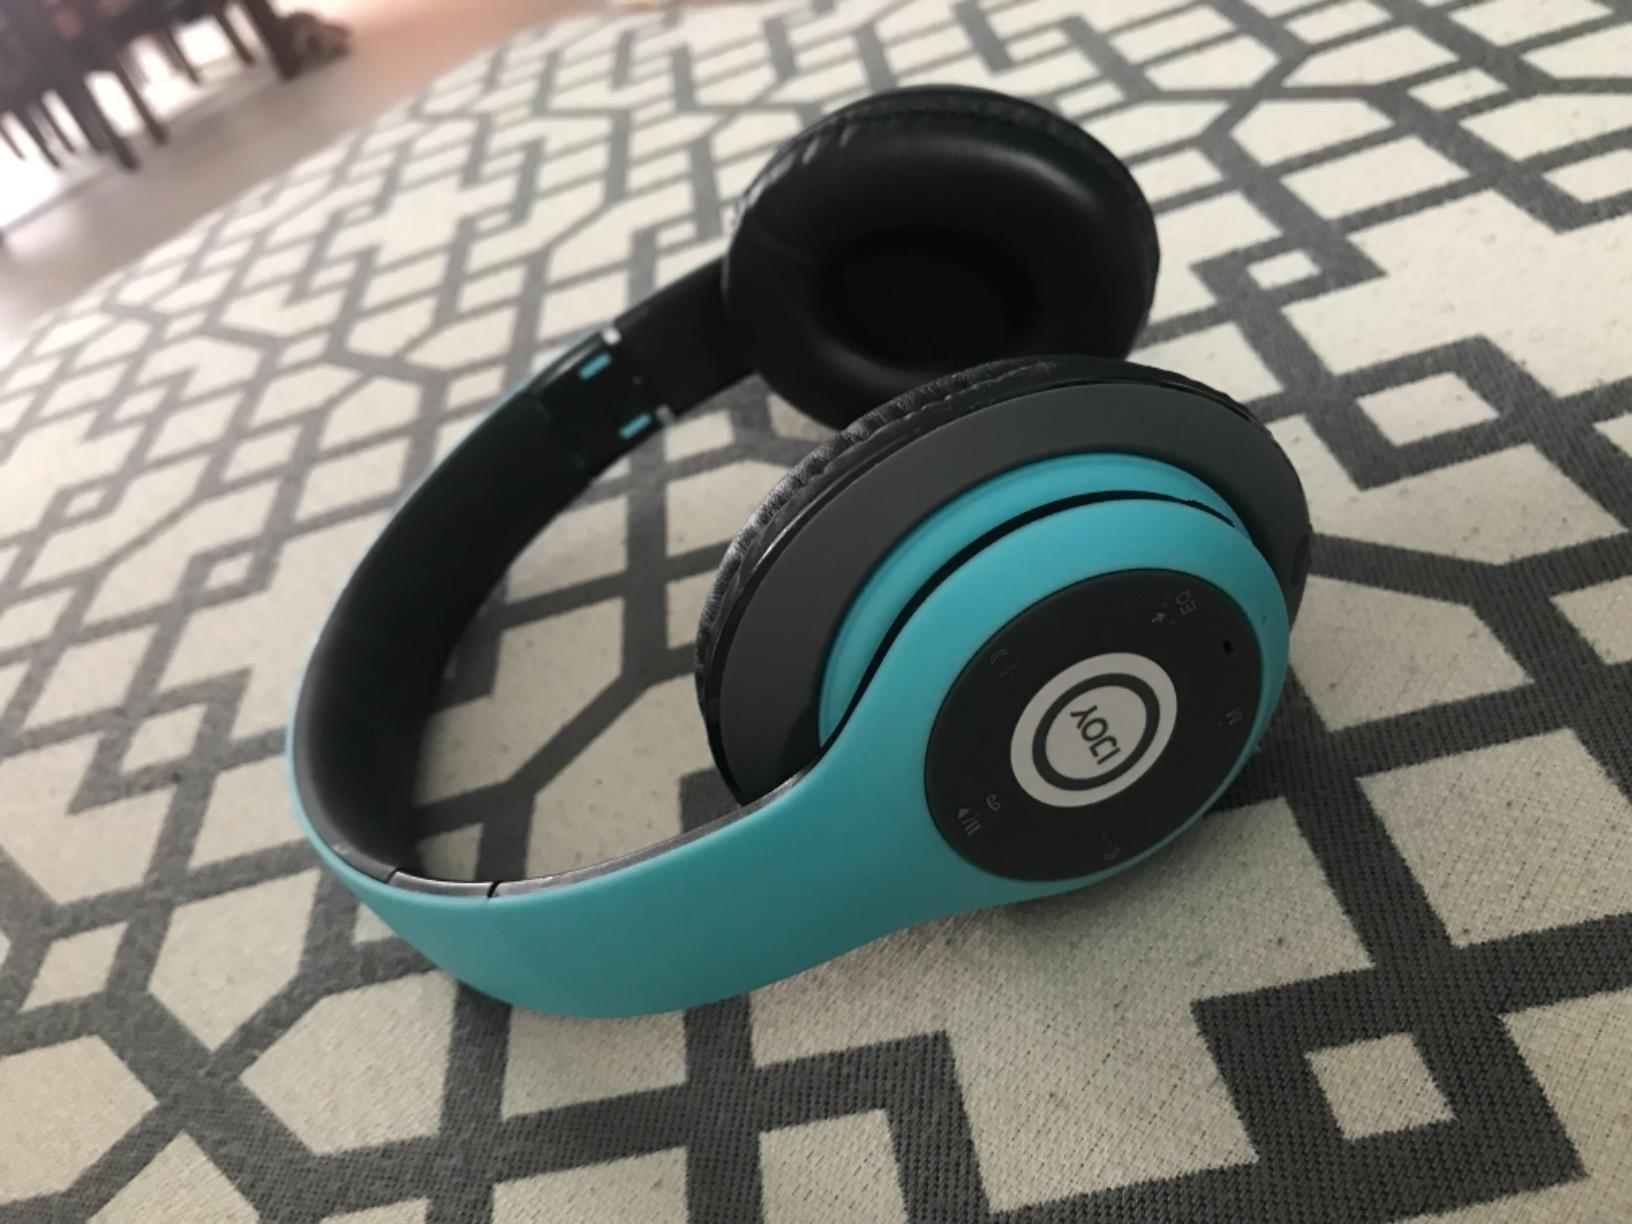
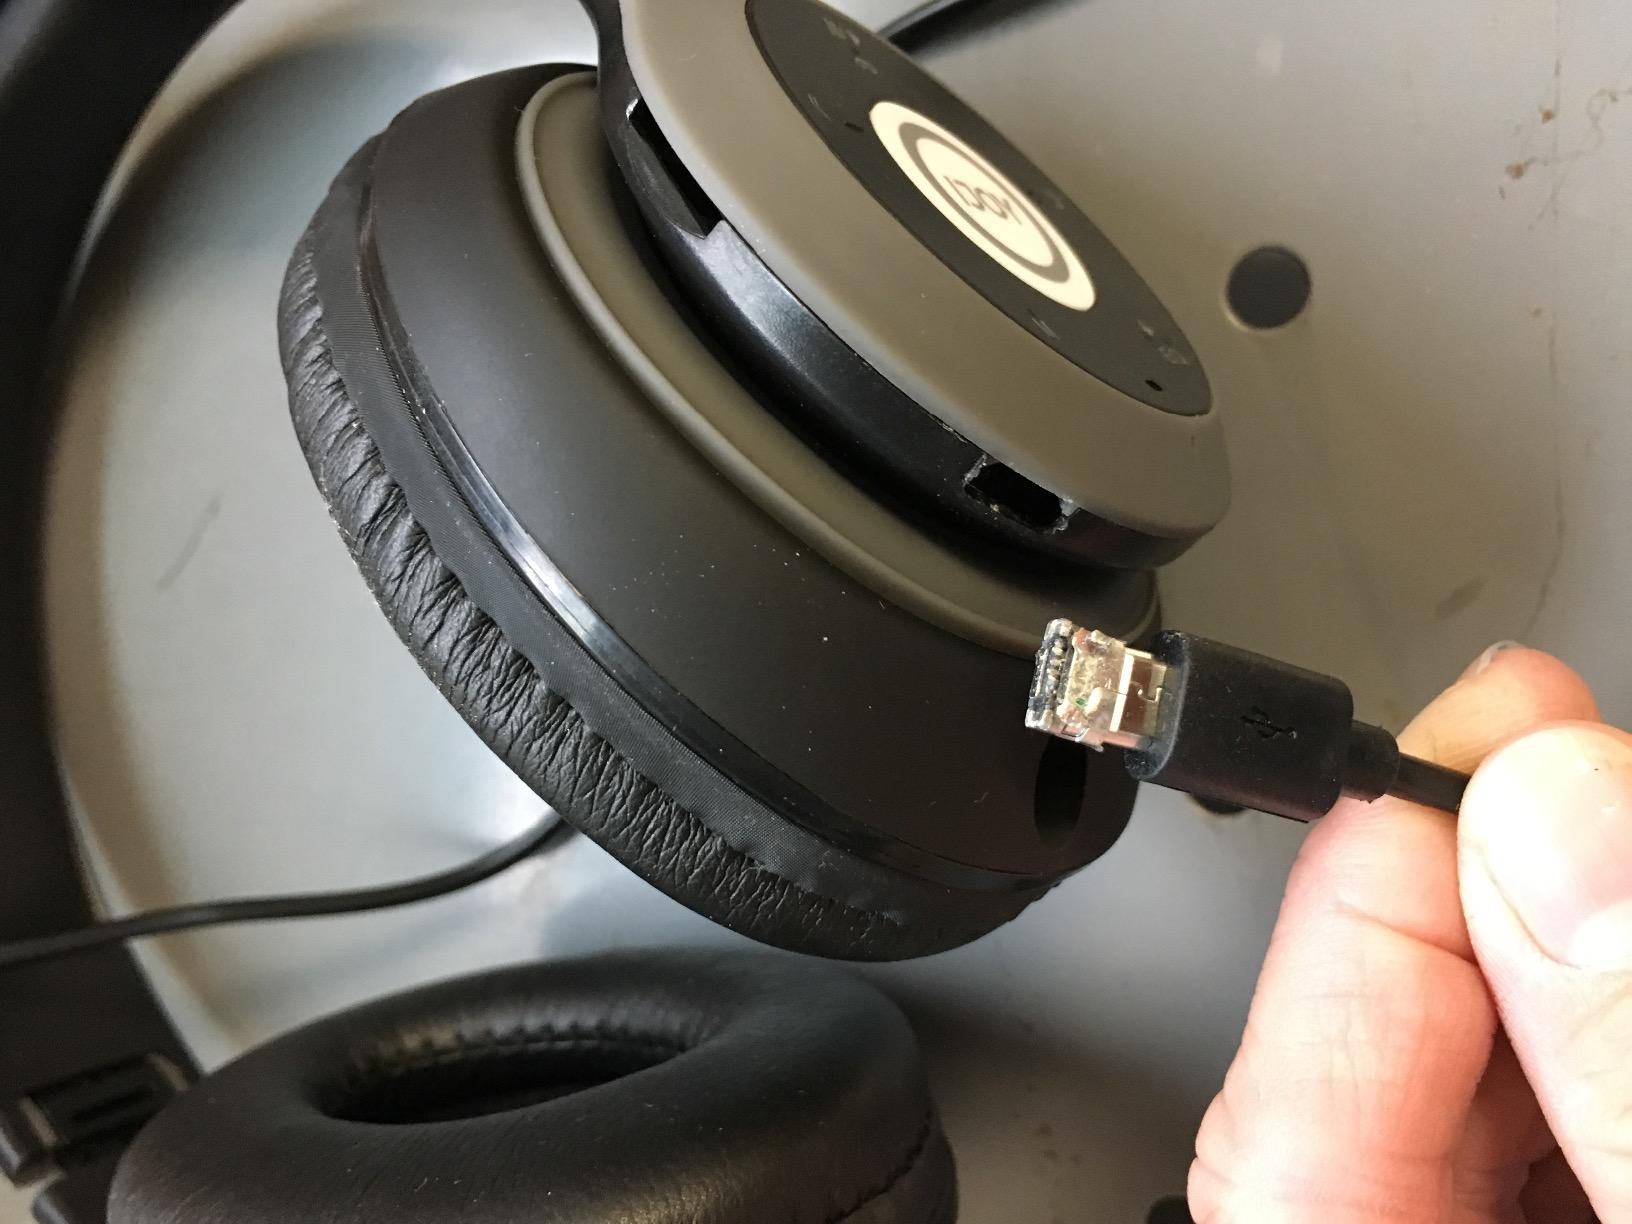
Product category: headphones
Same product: no